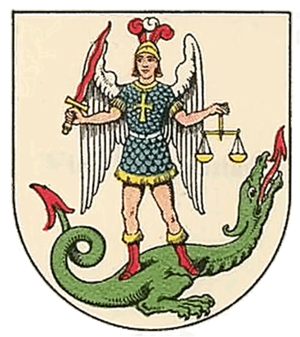
Michel, Mika'il en arabe, Mîkhâ'êl en hébreu, Quis ut Deus ? en latin, signifiant « Qui est comme Dieu ? », est un des sept archanges majeurs des religions abrahamiques.